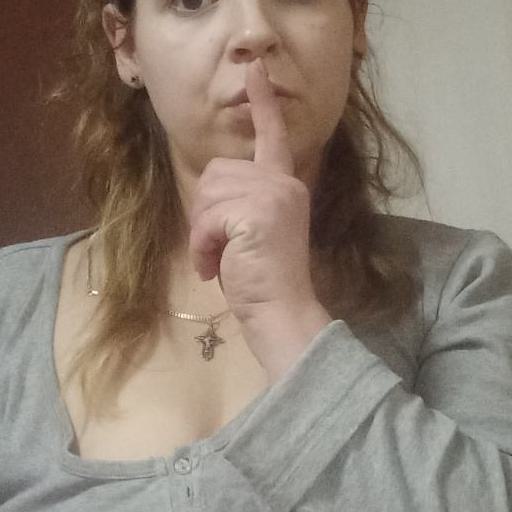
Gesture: mute